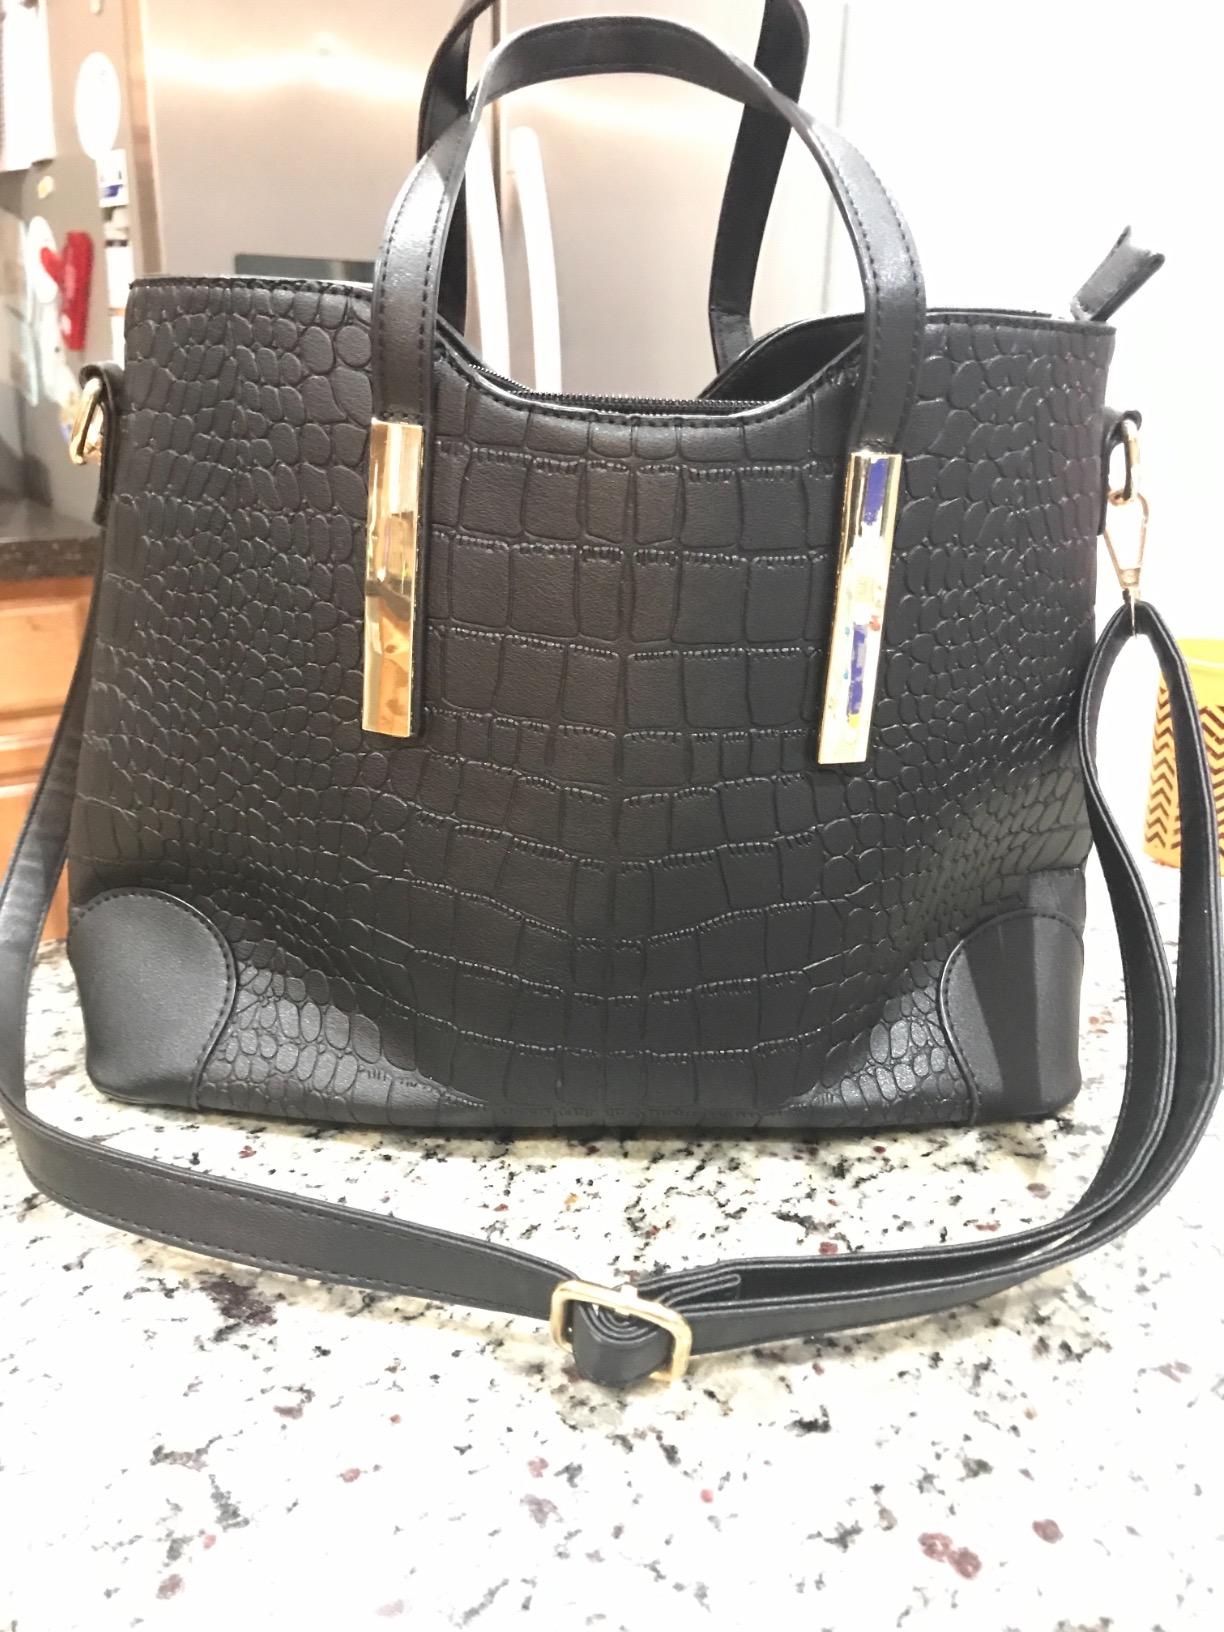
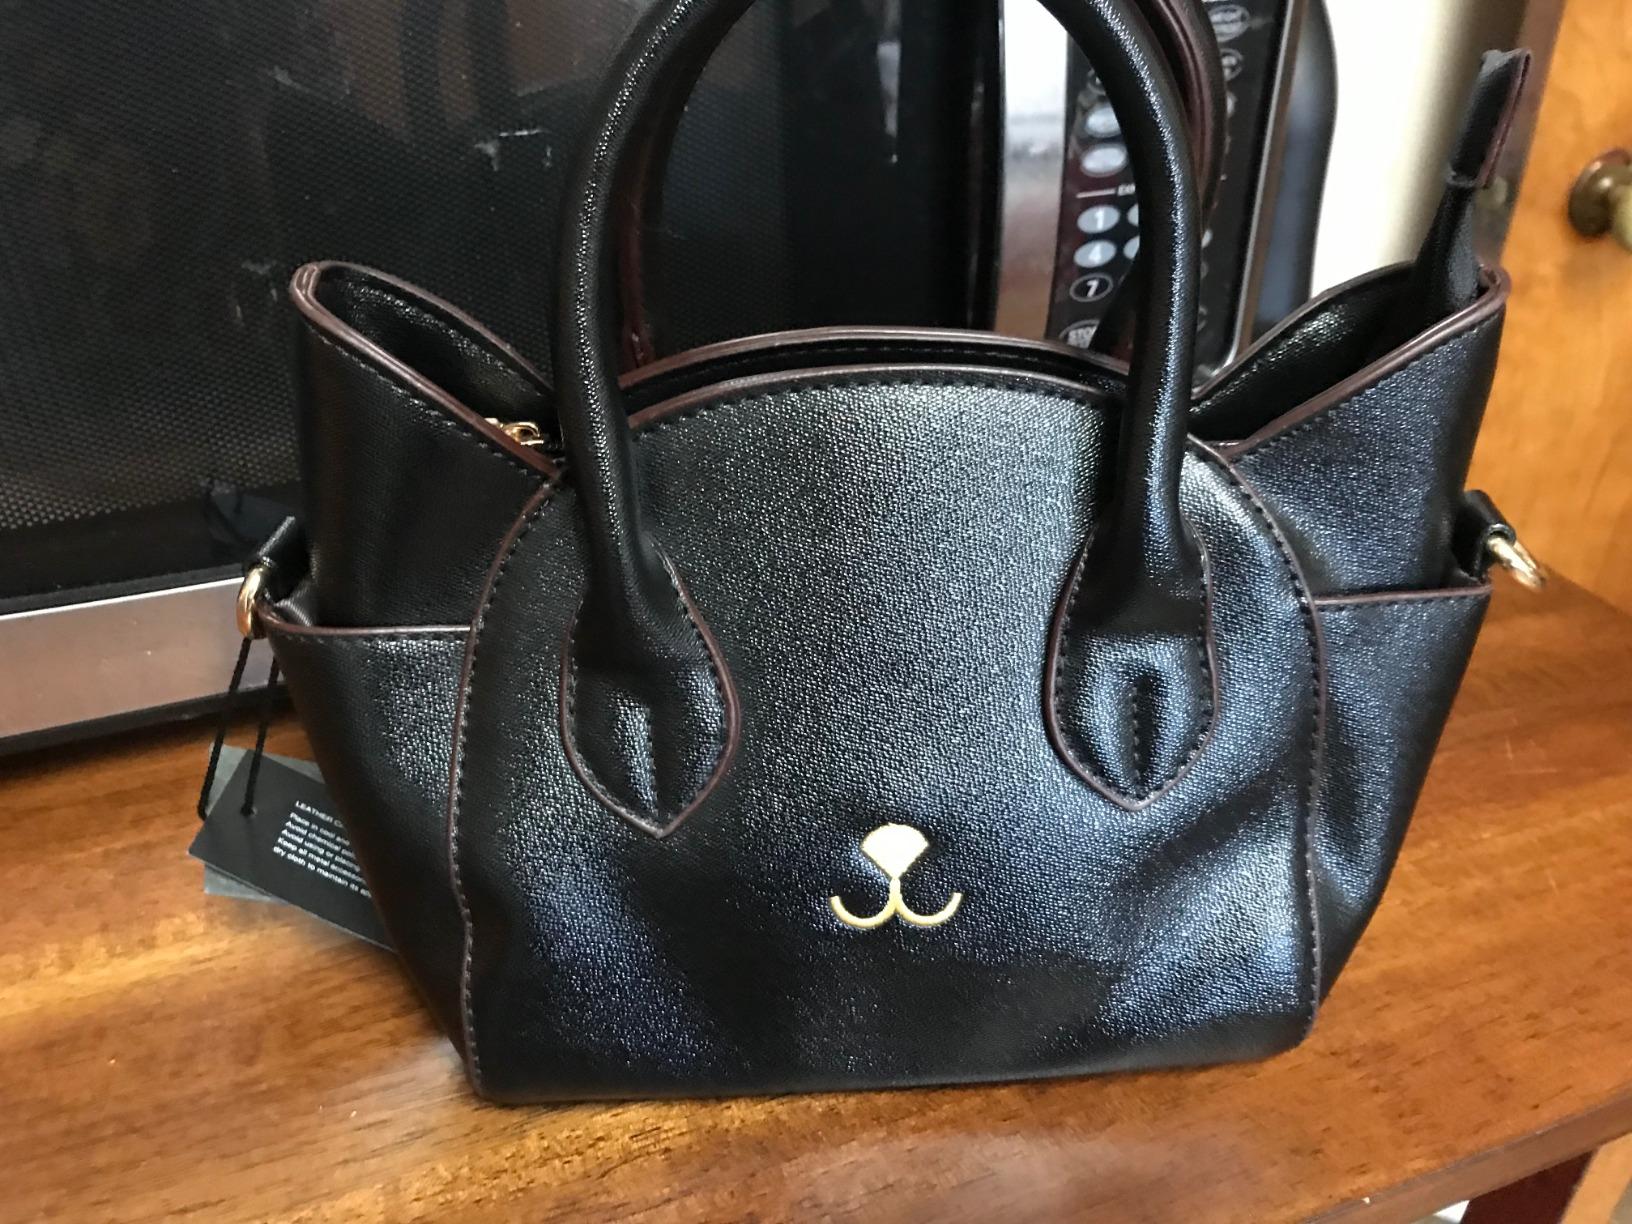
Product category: accessories_handbag
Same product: no